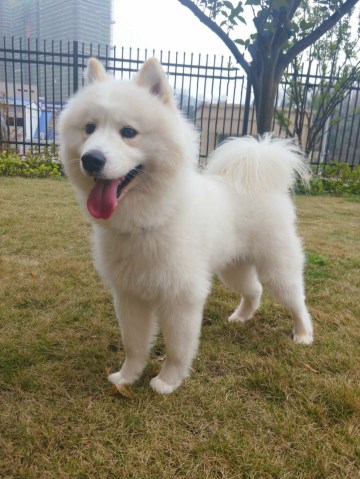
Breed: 2192-n000088-Samoyed